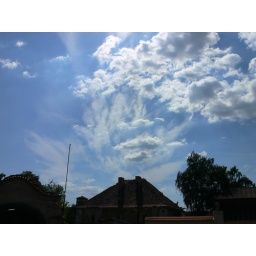
Cool looking clouds over a building